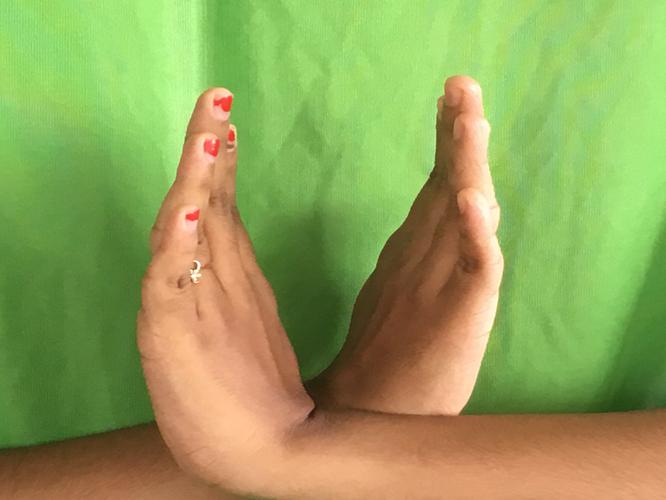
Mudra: Swastikam
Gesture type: double_hand